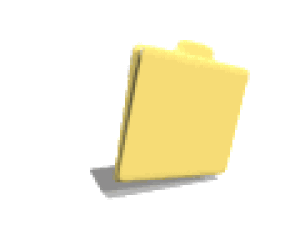
Clipart
Eksempel på clipart
Clipart er færdiglavet grafik beregnet for PC/Mac. Clipart benyttes til at dekorere dokumenter, eksempelvis festsange, samt bruges til at illustrere skrevne artikler og websideer på Internettet. Navnet som er engelsk stammer fra bøger med grafiske billeder, hvor brugerne "klippede" det ønskede clipart ud for at placere dem i deres layouts. Senere blev det almindeligt at scanne billederne ind fra bøgerne. I dag kommer clipart fra CD-Rom eller som oftest som download fra Internettet. Nogle clipart er "public domain", hvilket betyder, at der ikke er copyright på billedet. Elektroniske clipart findes i bitmap eller vektorgrafik.